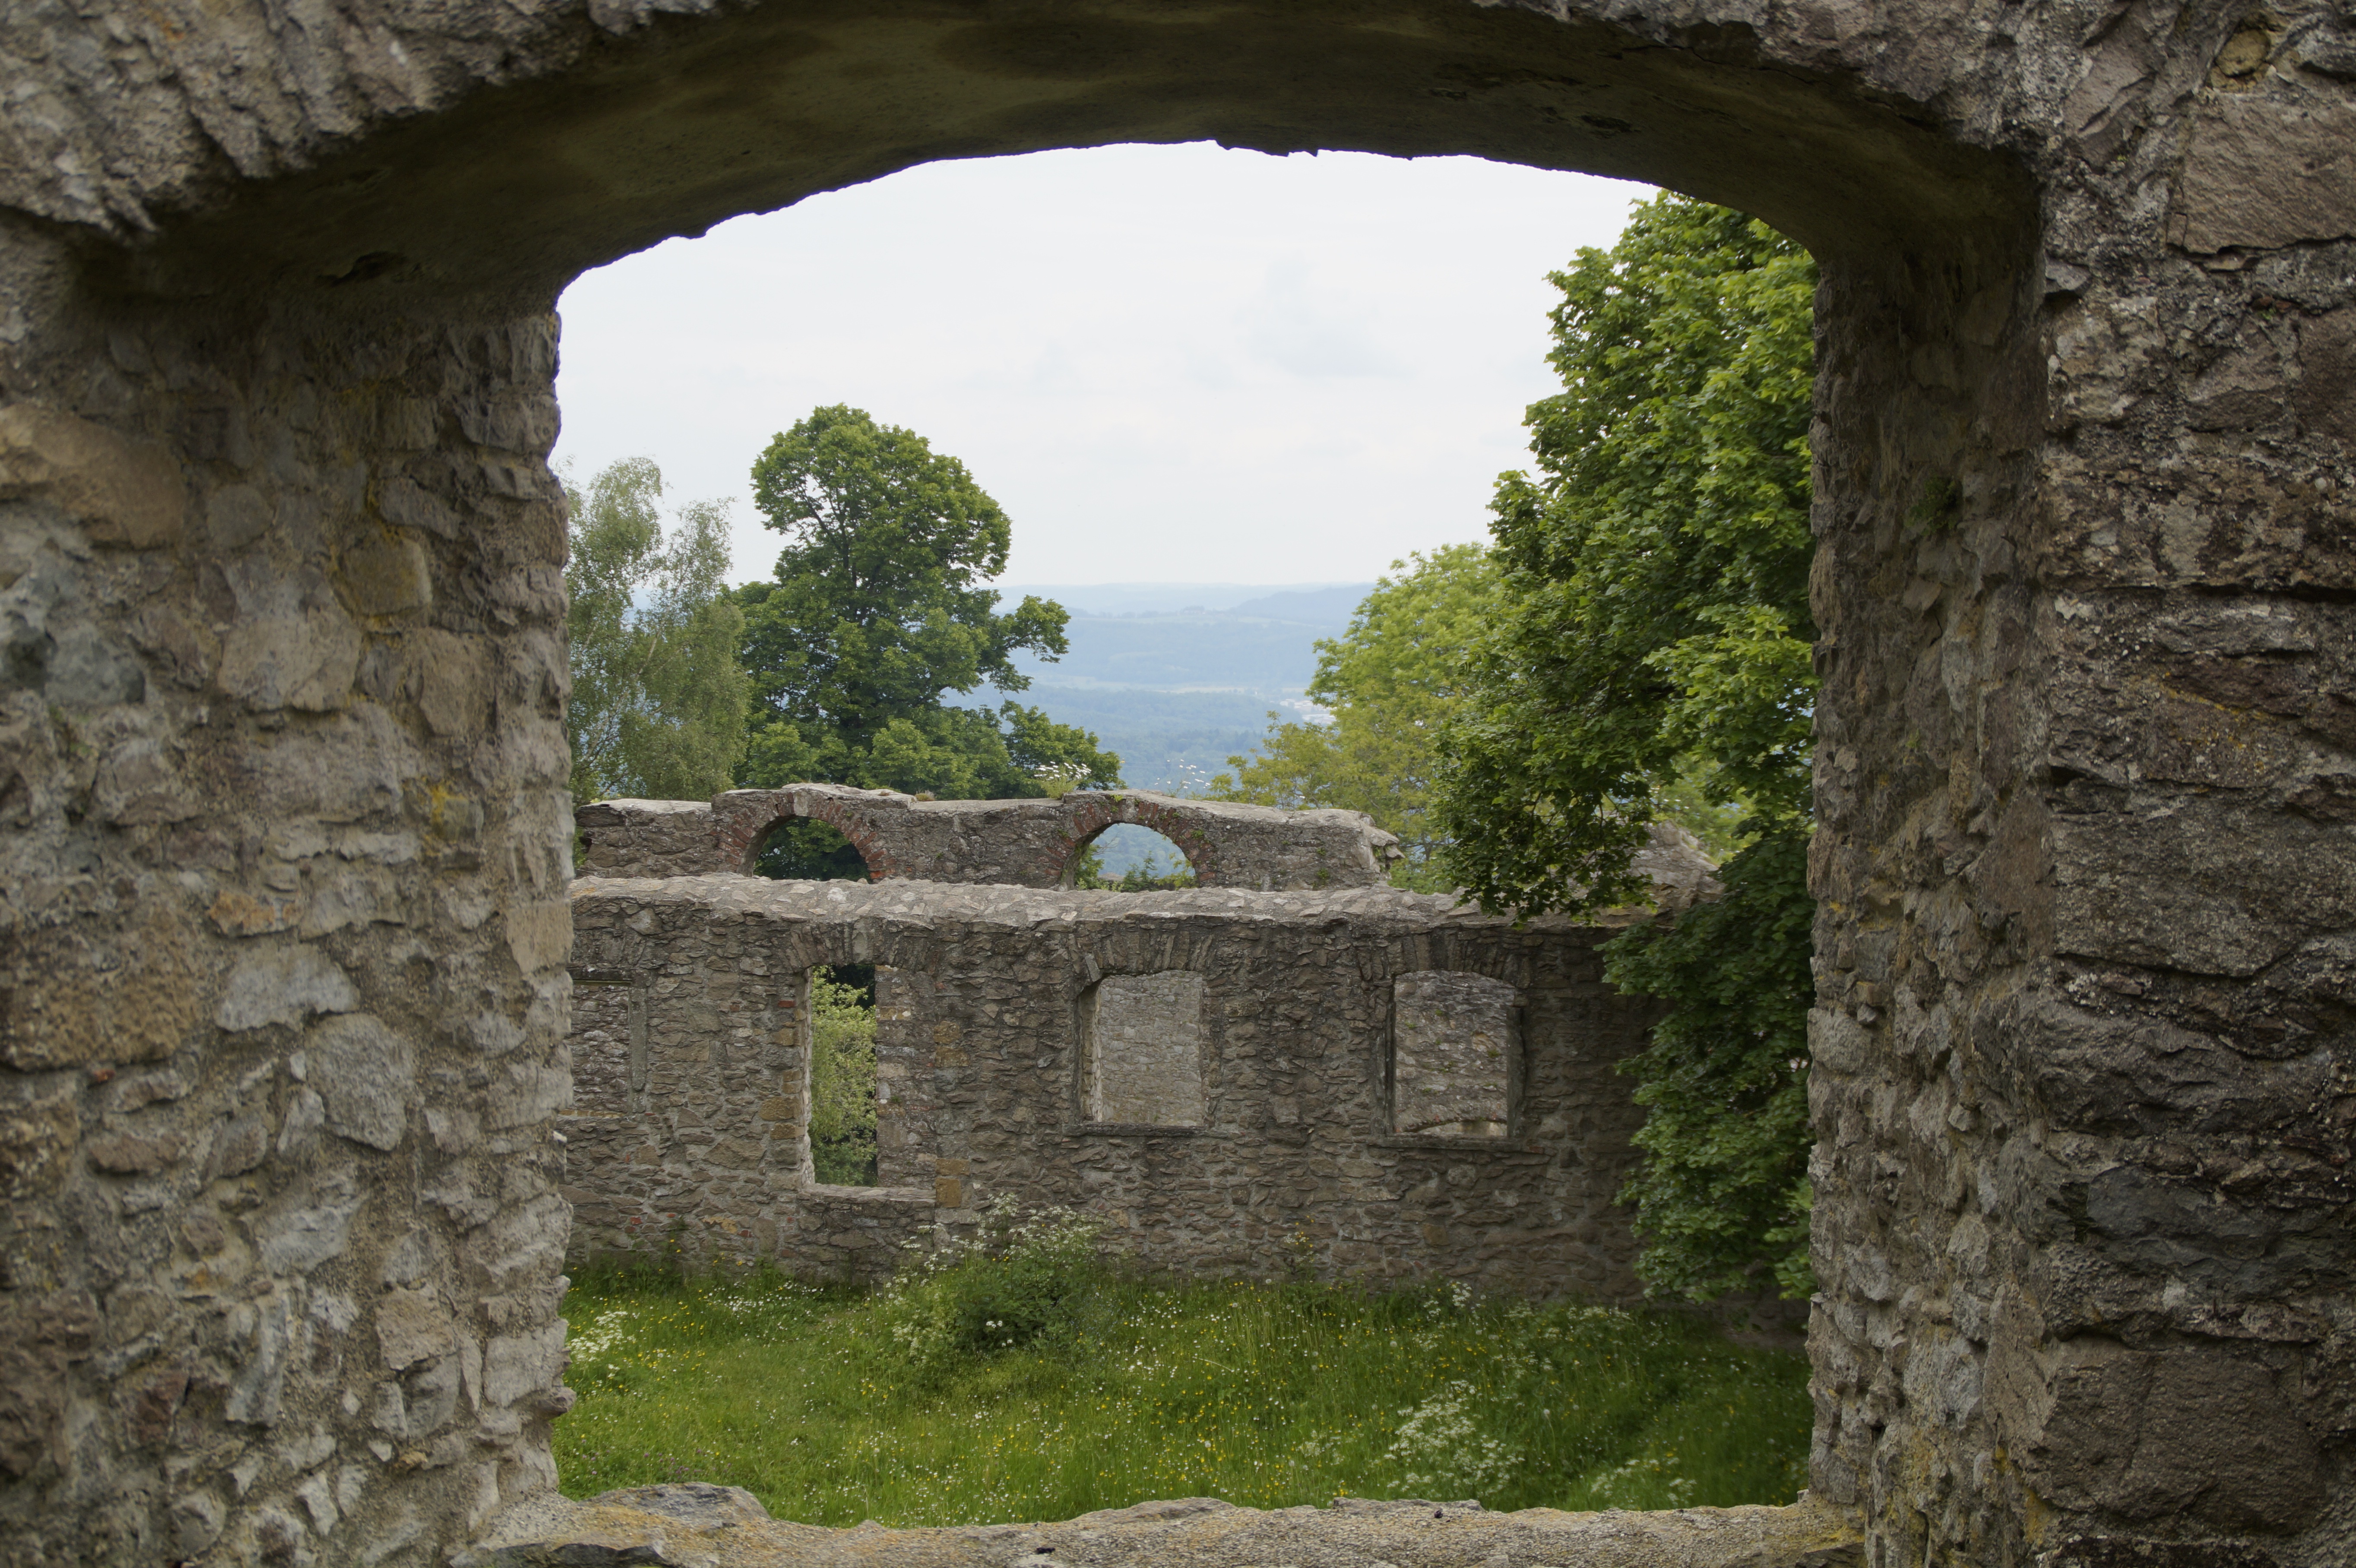
architecture, window, building, old, wall, village, arch, volcano, castle, fortification, ruin, sing, fortress, ruins, knight, monastery, outlook, history, hegau, hohentwiel, abbey, guard, middle ages, masonry, defense, lake constance, aqueduct, archaeological site, substantiate, by looking, defend, trutzig, ancient history, impregnable